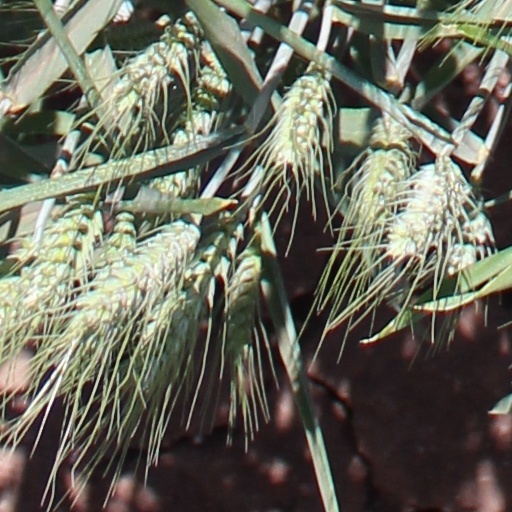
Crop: wheat